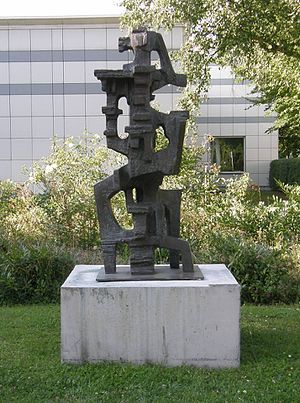
Erich Fritz Reuter
Das Mädchen von Yukatan (1964), Skulpturengarten AVK, Berlin
Erich Fritz Reuter var en tysk billedhugger.